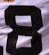
Number: 8